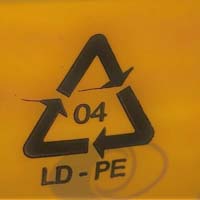
Plastic recycling code class: 4_low_density_polyethylene_PE-LD